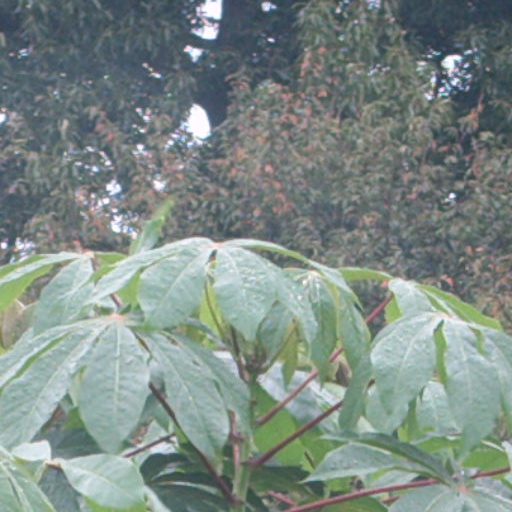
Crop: cassava